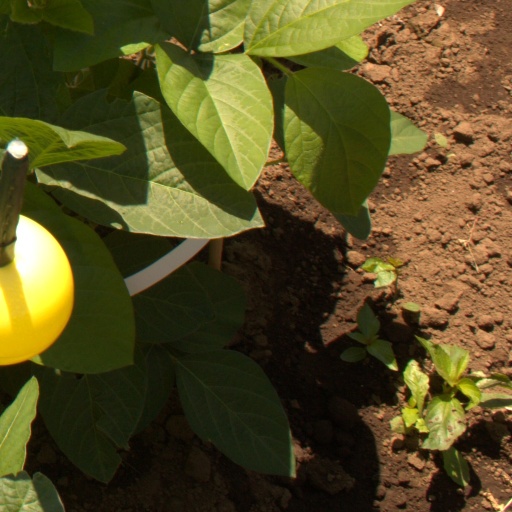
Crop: soybean